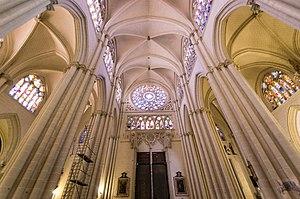
Henri Déchanet est un artiste peintre et vitrailliste français né le 3 juillet 1930 à Meknès, et mort à Requena le 4 janvier 2019. Se partageant entre Uzès et Requena, il fut, par son mariage avec Carmen Bores, le gendre du peintre Francisco Bores.